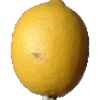
Label: lemon